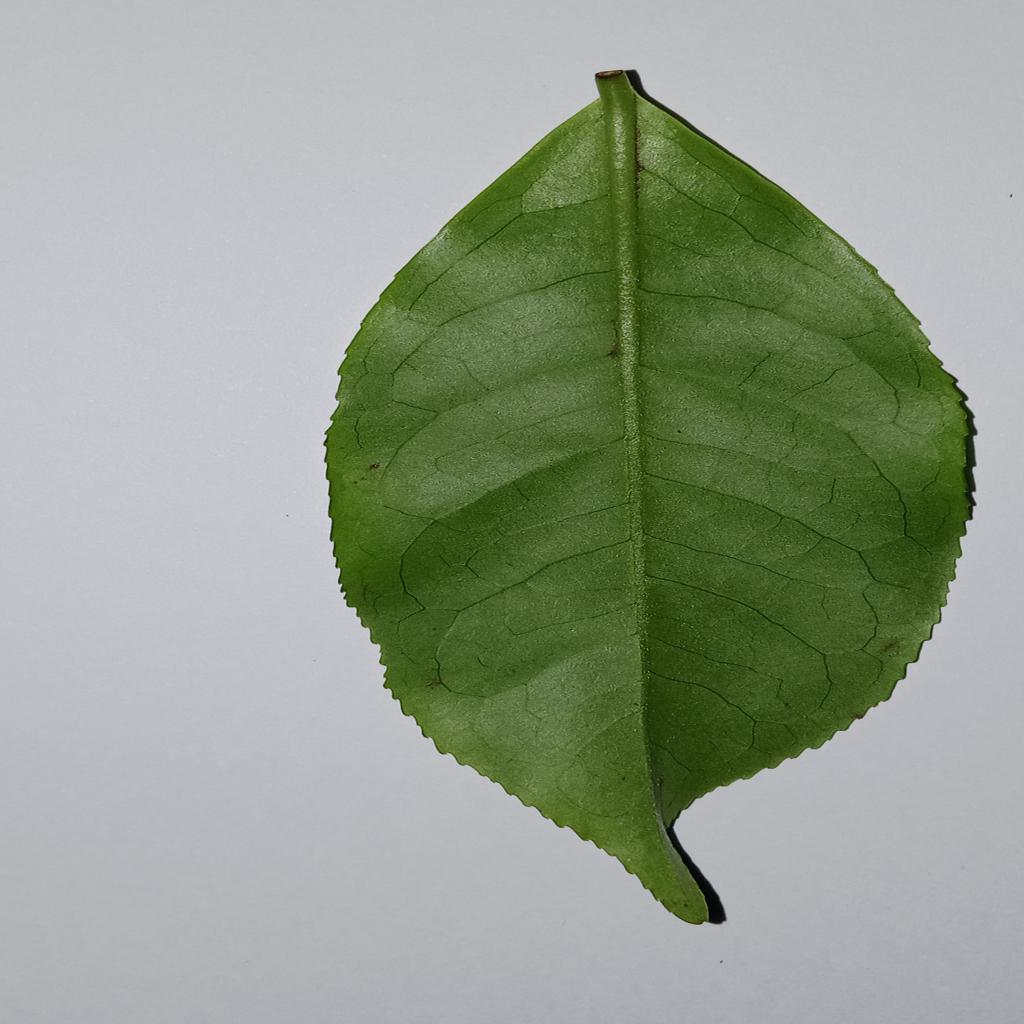
Label: Healthy